Hot Trip to Heaven

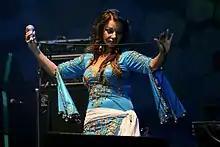
Natacha Atlas contributed additional vocals and percussion to the album.

"Hot Trip to Heaven" is a diverse and experimental album, radically replacing the alternative rock sound of their previous work with electronic and dance influences, including from genres such as ambient, techno, ambient techno, trip hop, and house, and incorporating elements from Britain's house and ambient dance scenes. "Hot Press" described the album as a highly unique hybrid of trance, ambient, techno, world and industrial music. "Billboard" felt the album saw the band reinventing themselves "as moody, ambient groovemeisters."